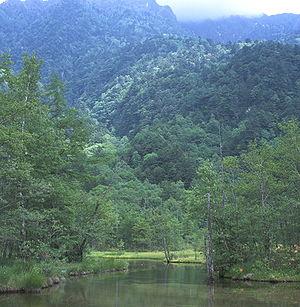
La gestion durable des forêts ou l'aménagement écosystémique des forêts est un mode de gestion forestière à tendance écologique qui fixe des critères, indicateurs et objectifs sociaux et environnementaux, en plus des objectifs économiques à la gestion forestière.